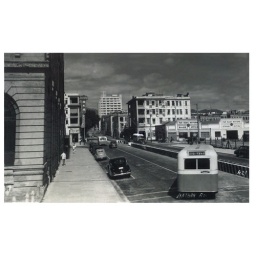
Nathan road in the mid 50s, the tallest building in the back was the Telephone building.